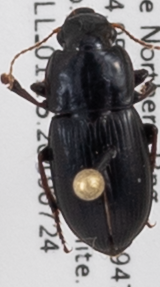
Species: Harpalus ellipsis
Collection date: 2019-07-24
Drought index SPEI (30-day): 0.03
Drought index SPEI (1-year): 0.47
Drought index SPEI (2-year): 1.45